1911 Boston Red Sox season

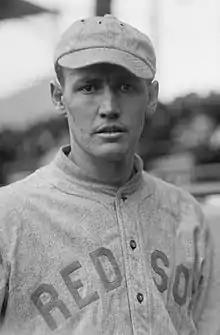
Opening Day pitcher Smoky Joe Wood

The 1911 Boston Red Sox season was the 11th season in the franchise's Major League Baseball history. The Red Sox finished fourth in the American League (AL) with a record of 78 wins and 75 losses, 24 games behind the Philadelphia Athletics, who went on to win the 1911 World Series. This was the final season that the Red Sox played their home games at Huntington Avenue Grounds, before moving to Fenway Park.